Super Friends (1973 TV series)

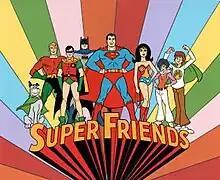
The opening title screen for the first "Super Friends" series

Super Friends is a 1973 animated series produced by Hanna-Barbera and National Periodical Publications. It is based on the "Justice League" comic books, and is the first incarnation of the "Super Friends" series.